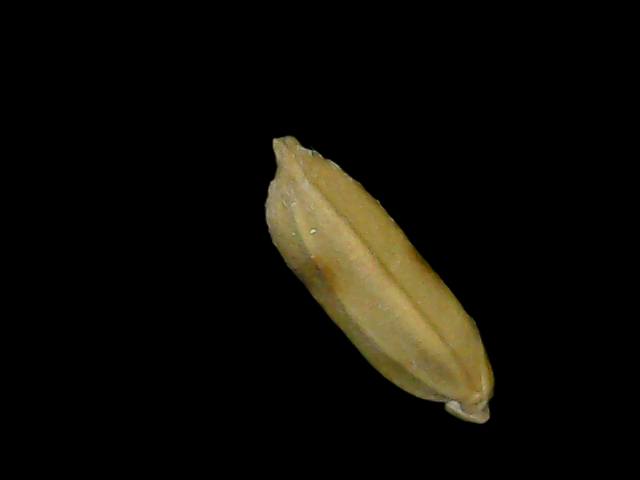
Rice variety: Bd76